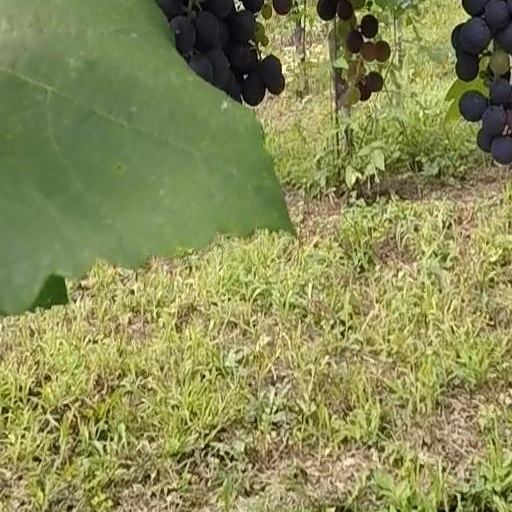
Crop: grape